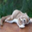
Label: possum